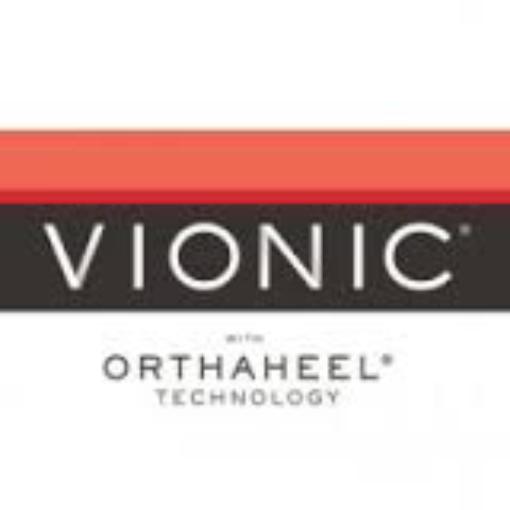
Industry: Clothes